Satoyama

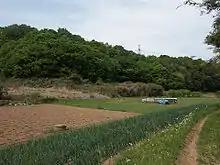
Satoyama landscape in Inagi, Tokyo

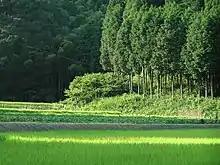
Satoyama landscape of paddy fields and forest in Sasayama, Hyōgo

The concept of satoyama has several definitions. The first definition is the management of forests through local agricultural communities, using coppicing. During the Edo era, young and fallen leaves were gathered from community forests to use as fertilizer in wet rice paddy fields. Villagers also used wood for construction, cooking and heating. More recently, satoyama has been defined not only as mixed community forests, but also as entire landscapes that are used for agriculture. According to this definition, satoyama contains a mosaic of mixed forests, rice paddy fields, dry rice fields, grasslands, streams, ponds, and reservoirs for irrigation. Farmers use the grasslands to feed horses and cattle. Streams, ponds, and reservoirs play an important role in adjusting water levels of paddy fields and farming fish as a food source.